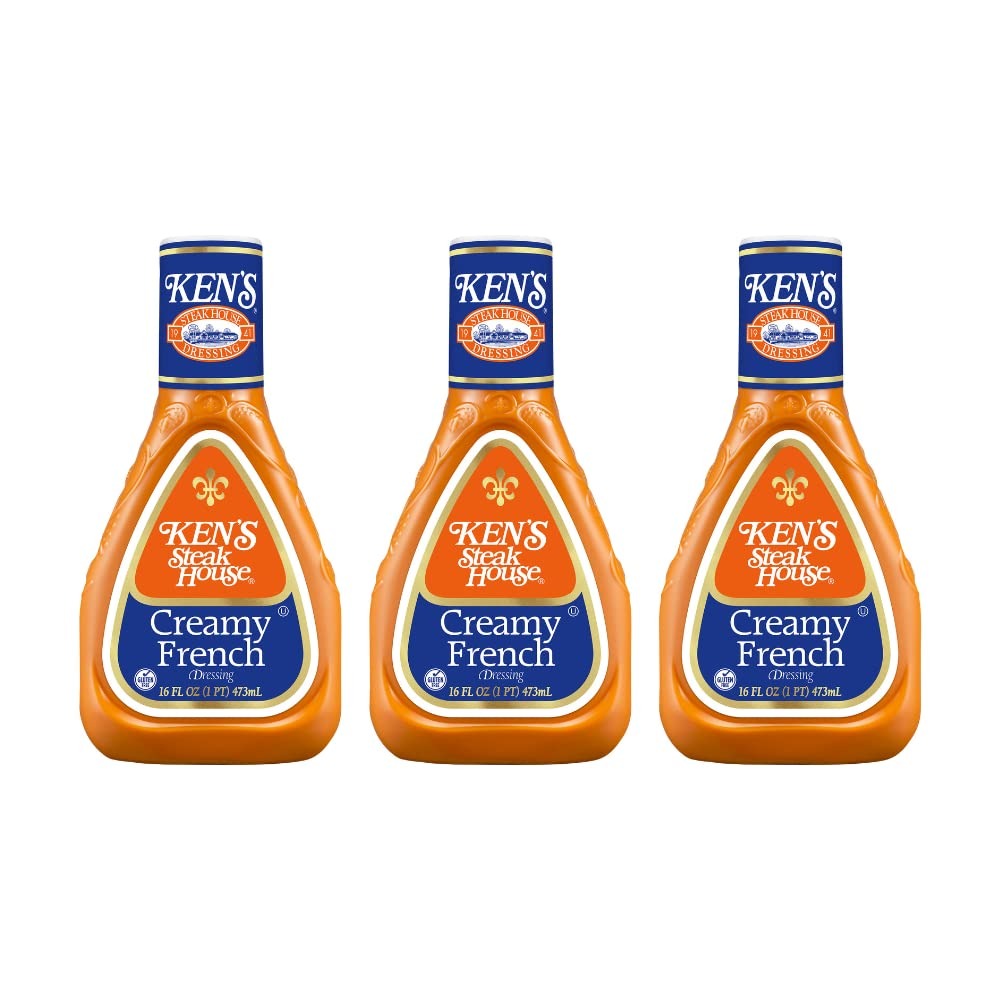
Item Name: Ken's Steak House Creamy French Dressing (16 Ounce (Pack of 3))
Bullet Point 1: The classic tangy-sweet French dressing taste everyone loves
Bullet Point 2: A smooth, velvety texture that's perfect for salads, dips, and as a sandwich spread
Bullet Point 3: Adds excitement to recipes – and great as a marinade
Bullet Point 4: Made by Ken's A Family-Owned Company
Bullet Point 5: Gluten-Free and Certified Kosher
Product Description: Sweet, tangy, and smooth, this classic Creamy French Salad Dressing elevates salads and transforms sliced meat sandwiches. The smooth velvety texture clings perfectly to dipped vegetables, finger foods and gives your pasta salad a zing you don't even know you are craving. Perfect for all kinds of creative recipes from Cordon Bleu sliders to French spaghetti Pie. This dressing will add excitement to any recipe.
Value: 48.0
Unit: Fl Oz

Price: 10.43